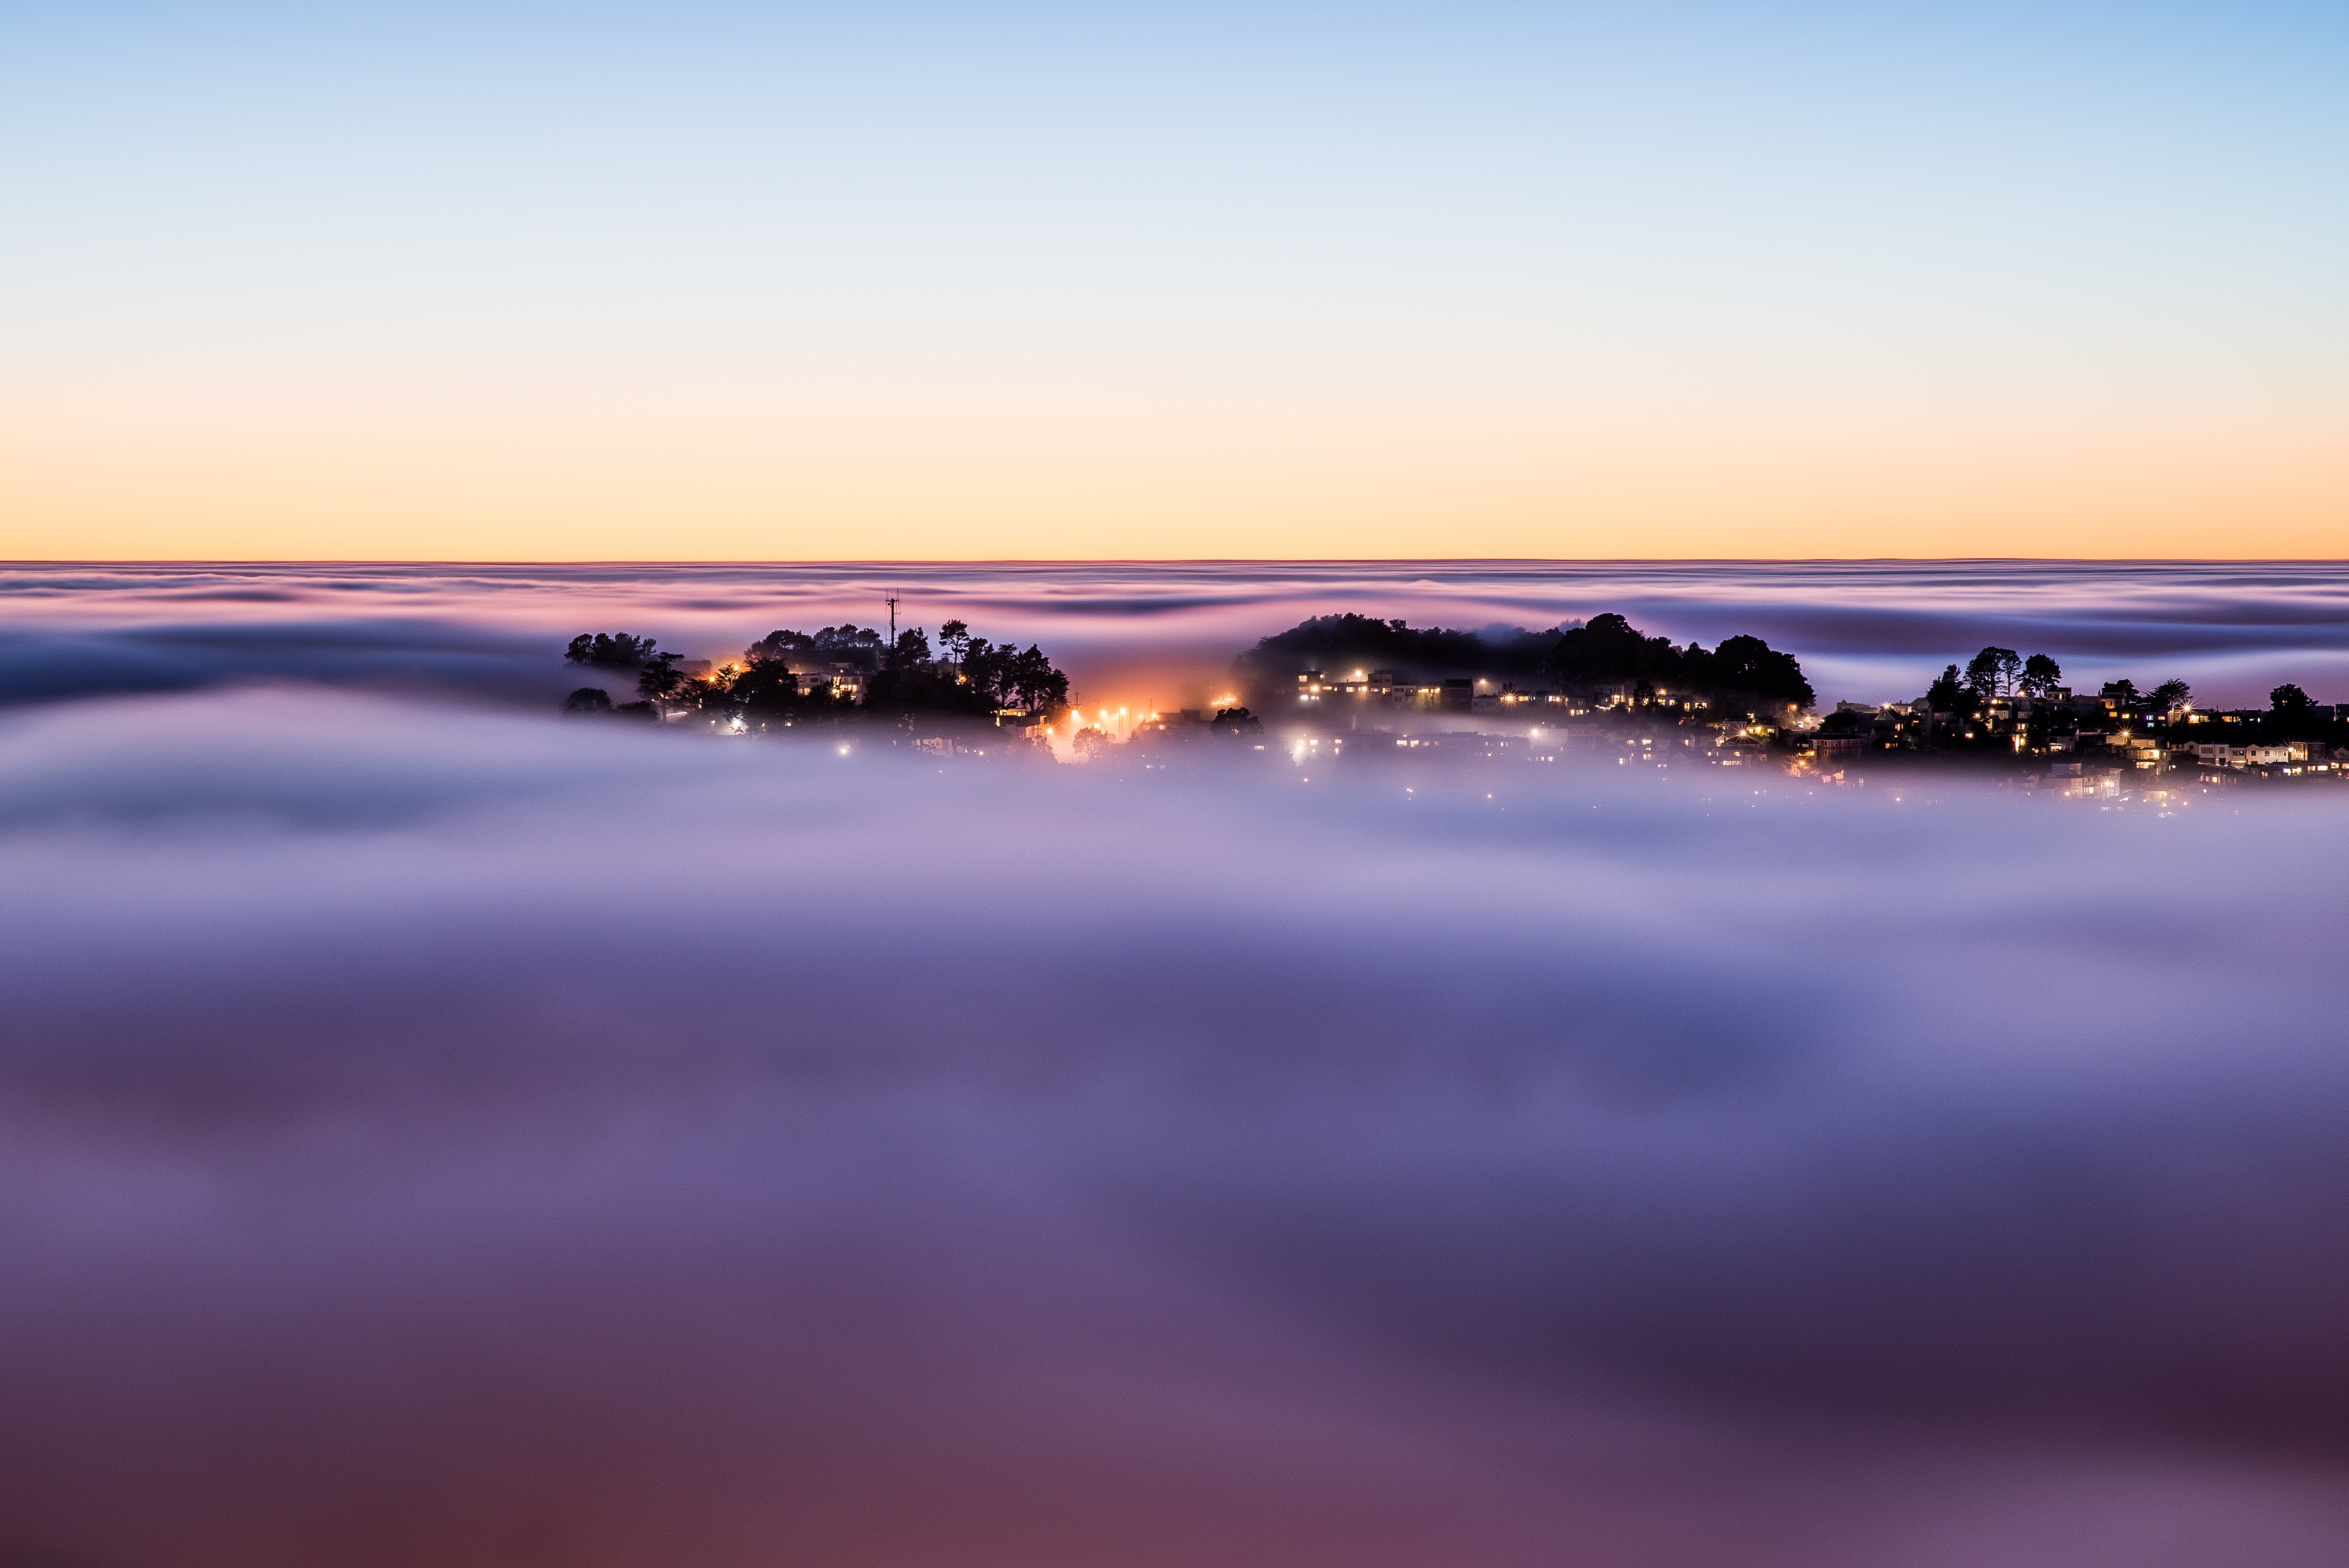
beach, sea, coast, sand, ocean, horizon, cloud, sky, sunrise, sunset, sunlight, morning, shore, wave, dawn, dusk, evening, reflection, bay, cloudscape, body of water, housing, above, clouds, top, afterglow, atmospheric phenomenon, wind wave